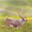
Label: deer